History of Wrigley Field

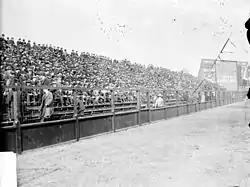
New left field bleachers at Weeghman Park, 1915. Note the scoreboard has now been moved to center field. These bleachers occupied the former site of Eliza Hall.

A modern-day visitor to the original Weeghman Park would have difficulty recognizing the outfield aside from the familiar buildings on the opposite side of Waveland and Sheffield Avenues (which have not changed much at all). The dimensions of the original playing field along the foul lines were quite short. The distance from home plate to the right field brick fence along Sheffield Avenue was around at the foul line. Left field was not much better, partly because several old seminary buildings stood between the wooden left field fence and Waveland Avenue. The left field fence also featured a large scoreboard. Like most of the parks of the day, the field was essentially angular, as it was shaped by the surrounding grid street pattern. The right and left field walls converged in a corner in deep center field, nearly from home plate. Because of the constricted size of much of the outfield near the corners, bleachers were limited to a small jury box in right-center field. All told, Weeghman Park had a seating capacity of 14,000, but this was frequently exceeded by the many standing room only crowds of the day.